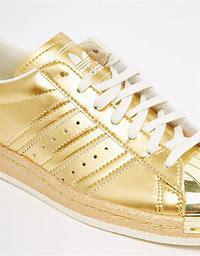
Brand: adidas
Model: Originals Superstar